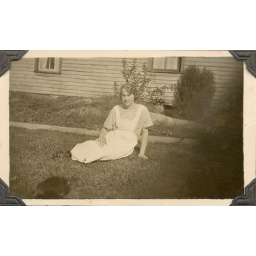
Helen behind house in Detroit lying on grass